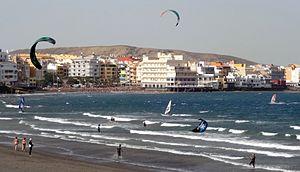
El Médano est une station balnéaire de l'île de Tenerife dans l'archipel des îles Canaries. Il fait partie de la commune de Granadilla de Abona.